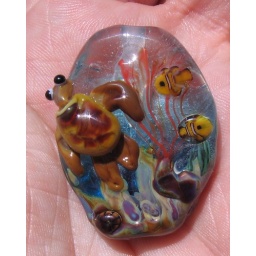
turtle in the ocean bead